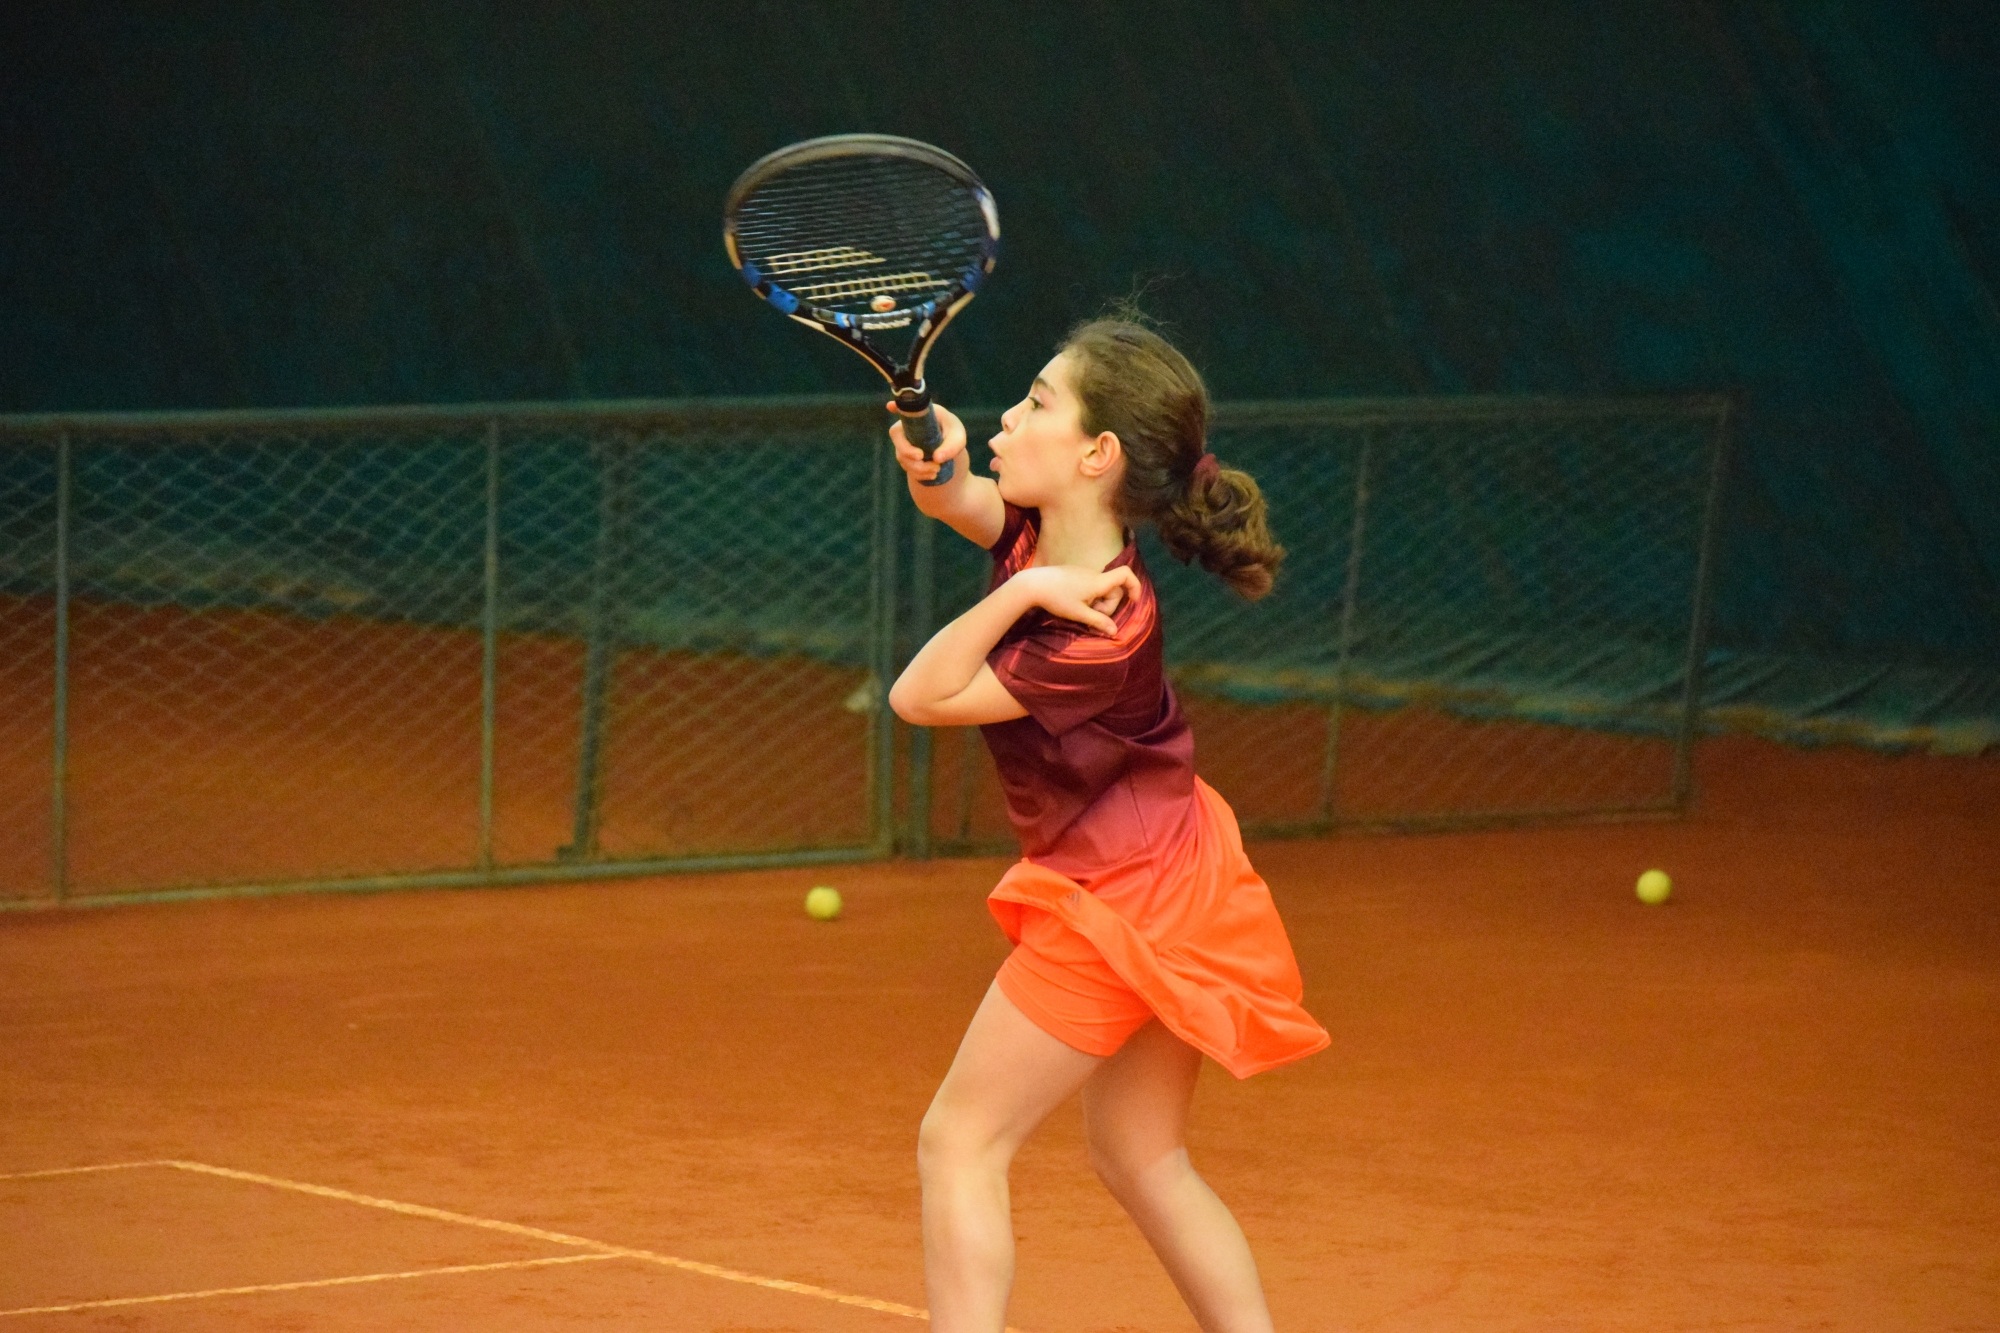
girl, sport, action, movement, tennis, sports, athlete, racket, ball game, tennis player, racquet sport